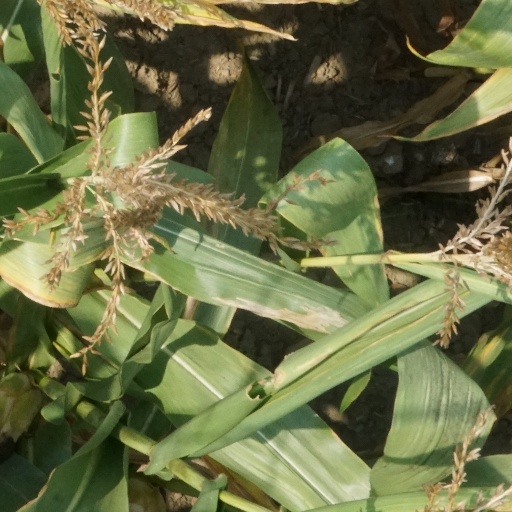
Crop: maize; corn